The Orange Peel

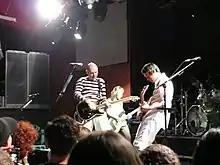
Smashing Pumpkins playing at the Orange Peel in 2007

The Orange Peel has hosted many well known acts, including The Flaming Lips, Godspeed You! Black Emperor, 311 (in 2008, 2009 x2 & 2011), Modest Mouse, Tegan and Sara, Black Label Society, Umphrey's McGee in 2003, Bob Dylan in 2004, Chevelle in 2005, Smashing Pumpkins (residency in 2007), the Beastie Boys in 2009, The Black Keys, Lauryn Hill in 2017, Ice Cube, Skrillex, Deadmau5, Bassnectar, Pretty Lights, The Glitch Mob, Wax Tailor, Medeski, Martin, and Wood, Queens of the Stone Age in 2007, Mastodon in 2011, Jack off Jill in 2015, Breaking Benjamin in 2017, Megadeth, GWAR, Lamb of God, Decapitated, Silversun Pickups in 2016, The Dirty Heads, The Struts, AJR in 2018, Buckethead in 2018 and King's X in 2023.